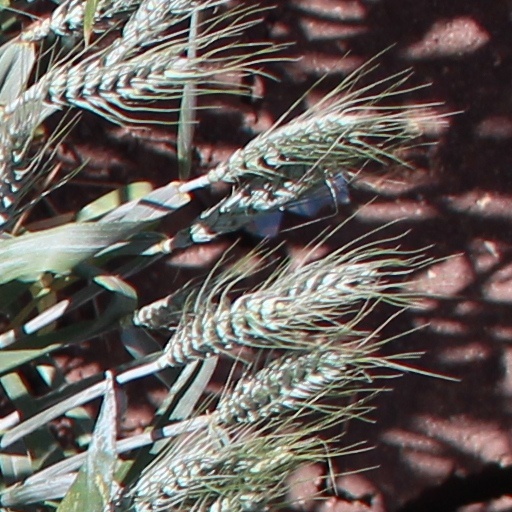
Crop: wheat